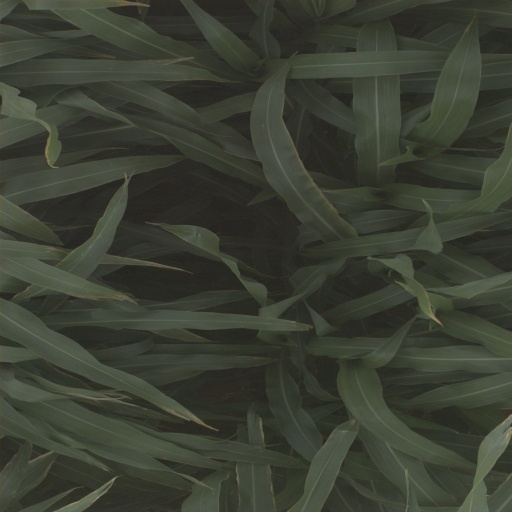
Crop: sorghum